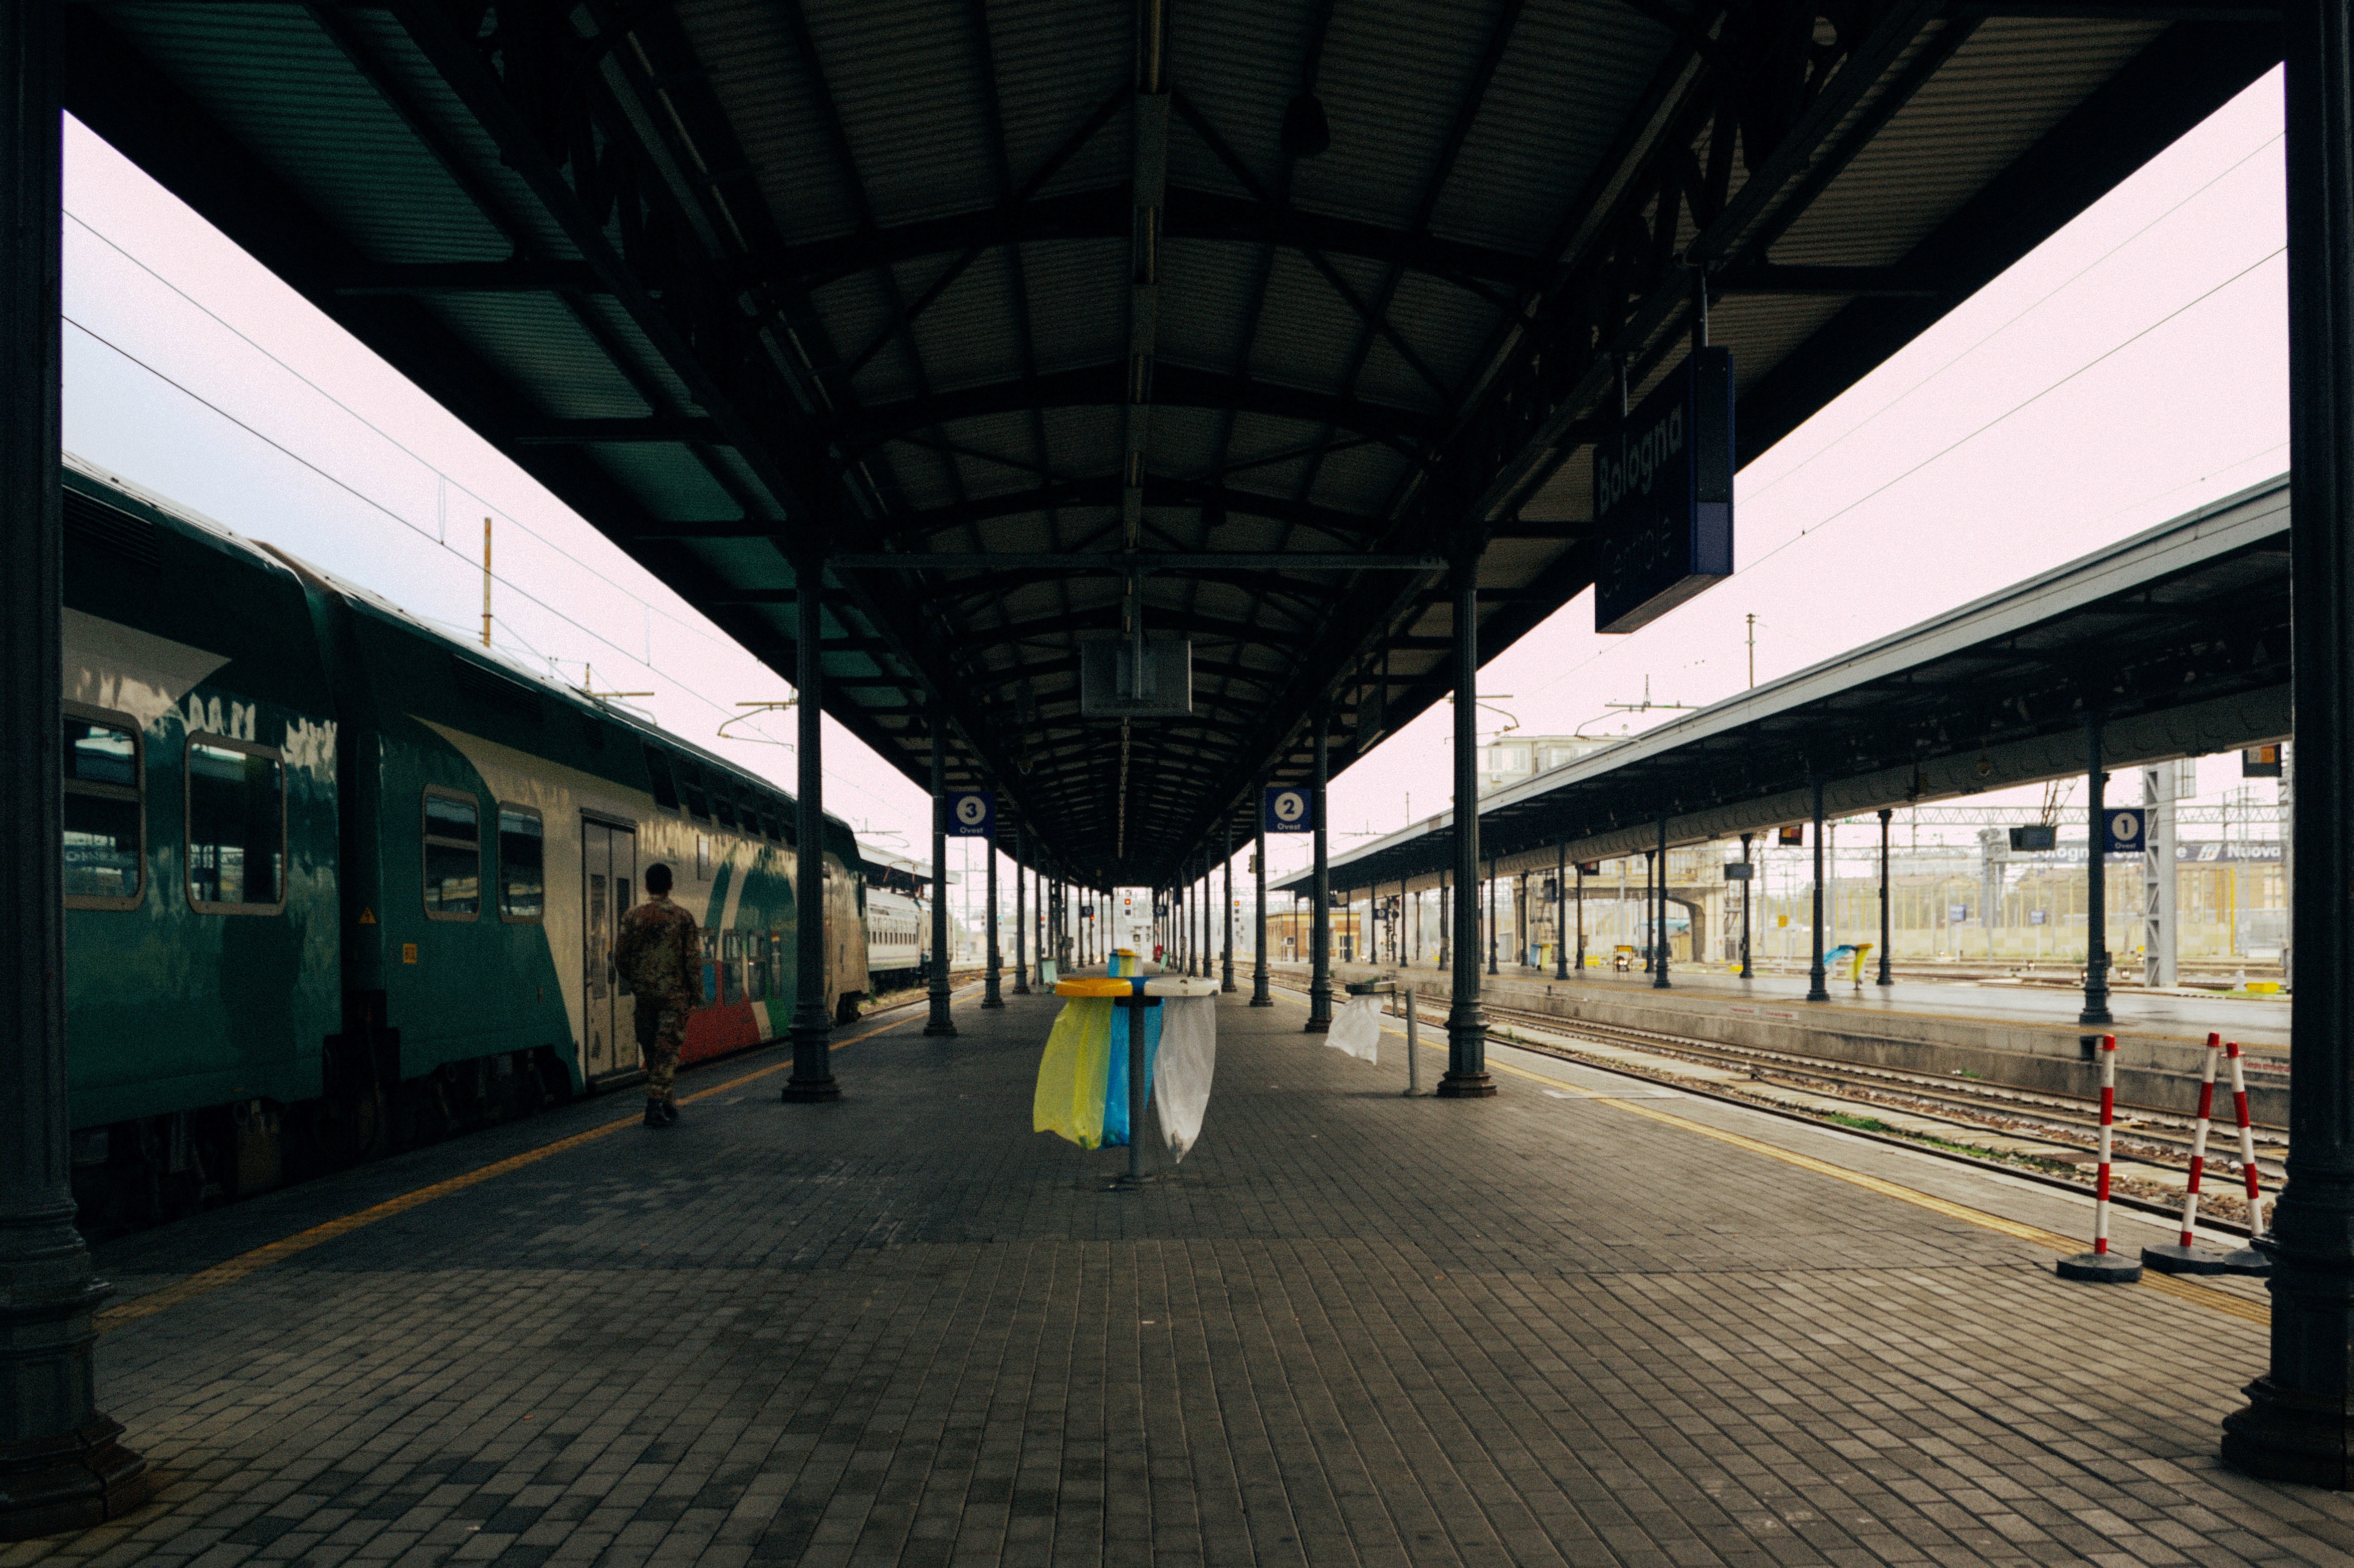
building, train, subway, transport, vehicle, train station, public transport, metro station, infrastructure, passenger, urban area, metropolitan area, rapid transit